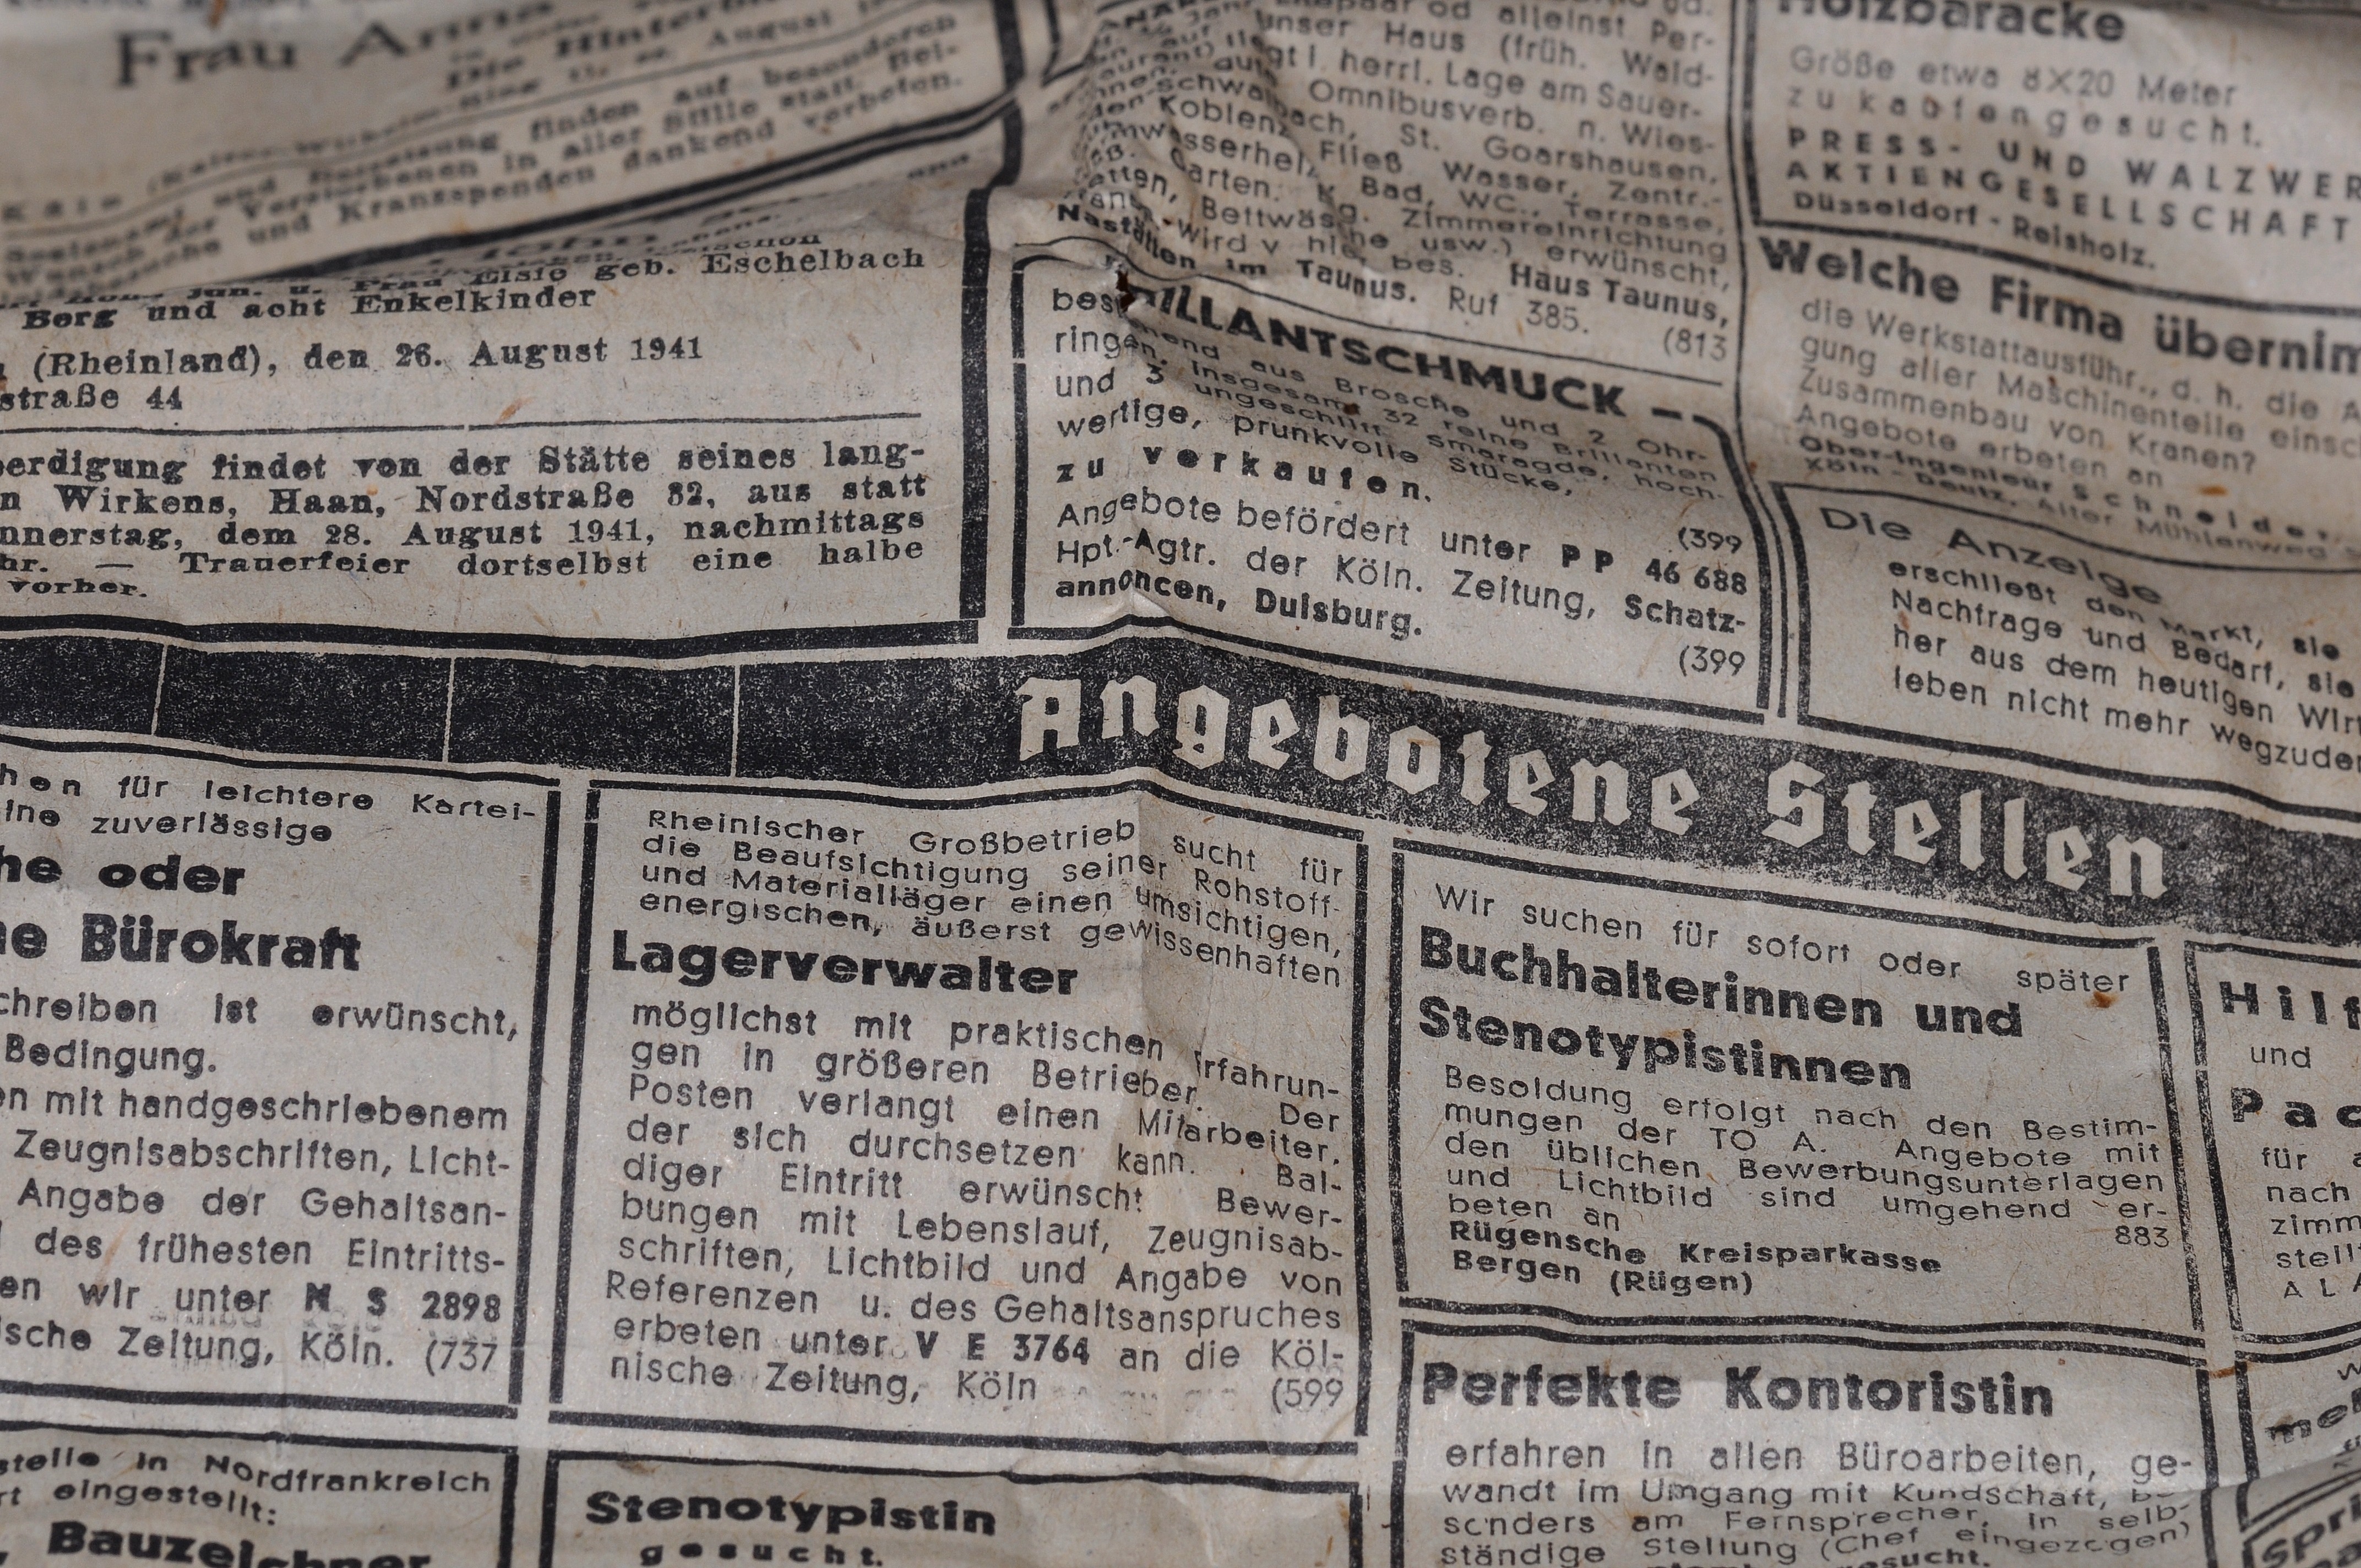
antique, texture, old, newspaper, paper, close, font, pages, transience, design, text, document, information, pressure, output, newsprint, daily newspaper, crumpled, printing font, old script